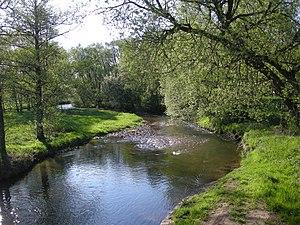
La Fave est une rivière française du Grand Est qui coule dans le département des Vosges. C'est un affluent droit de la Meurthe, donc un sous-affluent de la Moselle, puis du Rhin.
Remomeix [rœmomɛks] est une commune française située dans le département des Vosges en région Grand Est.